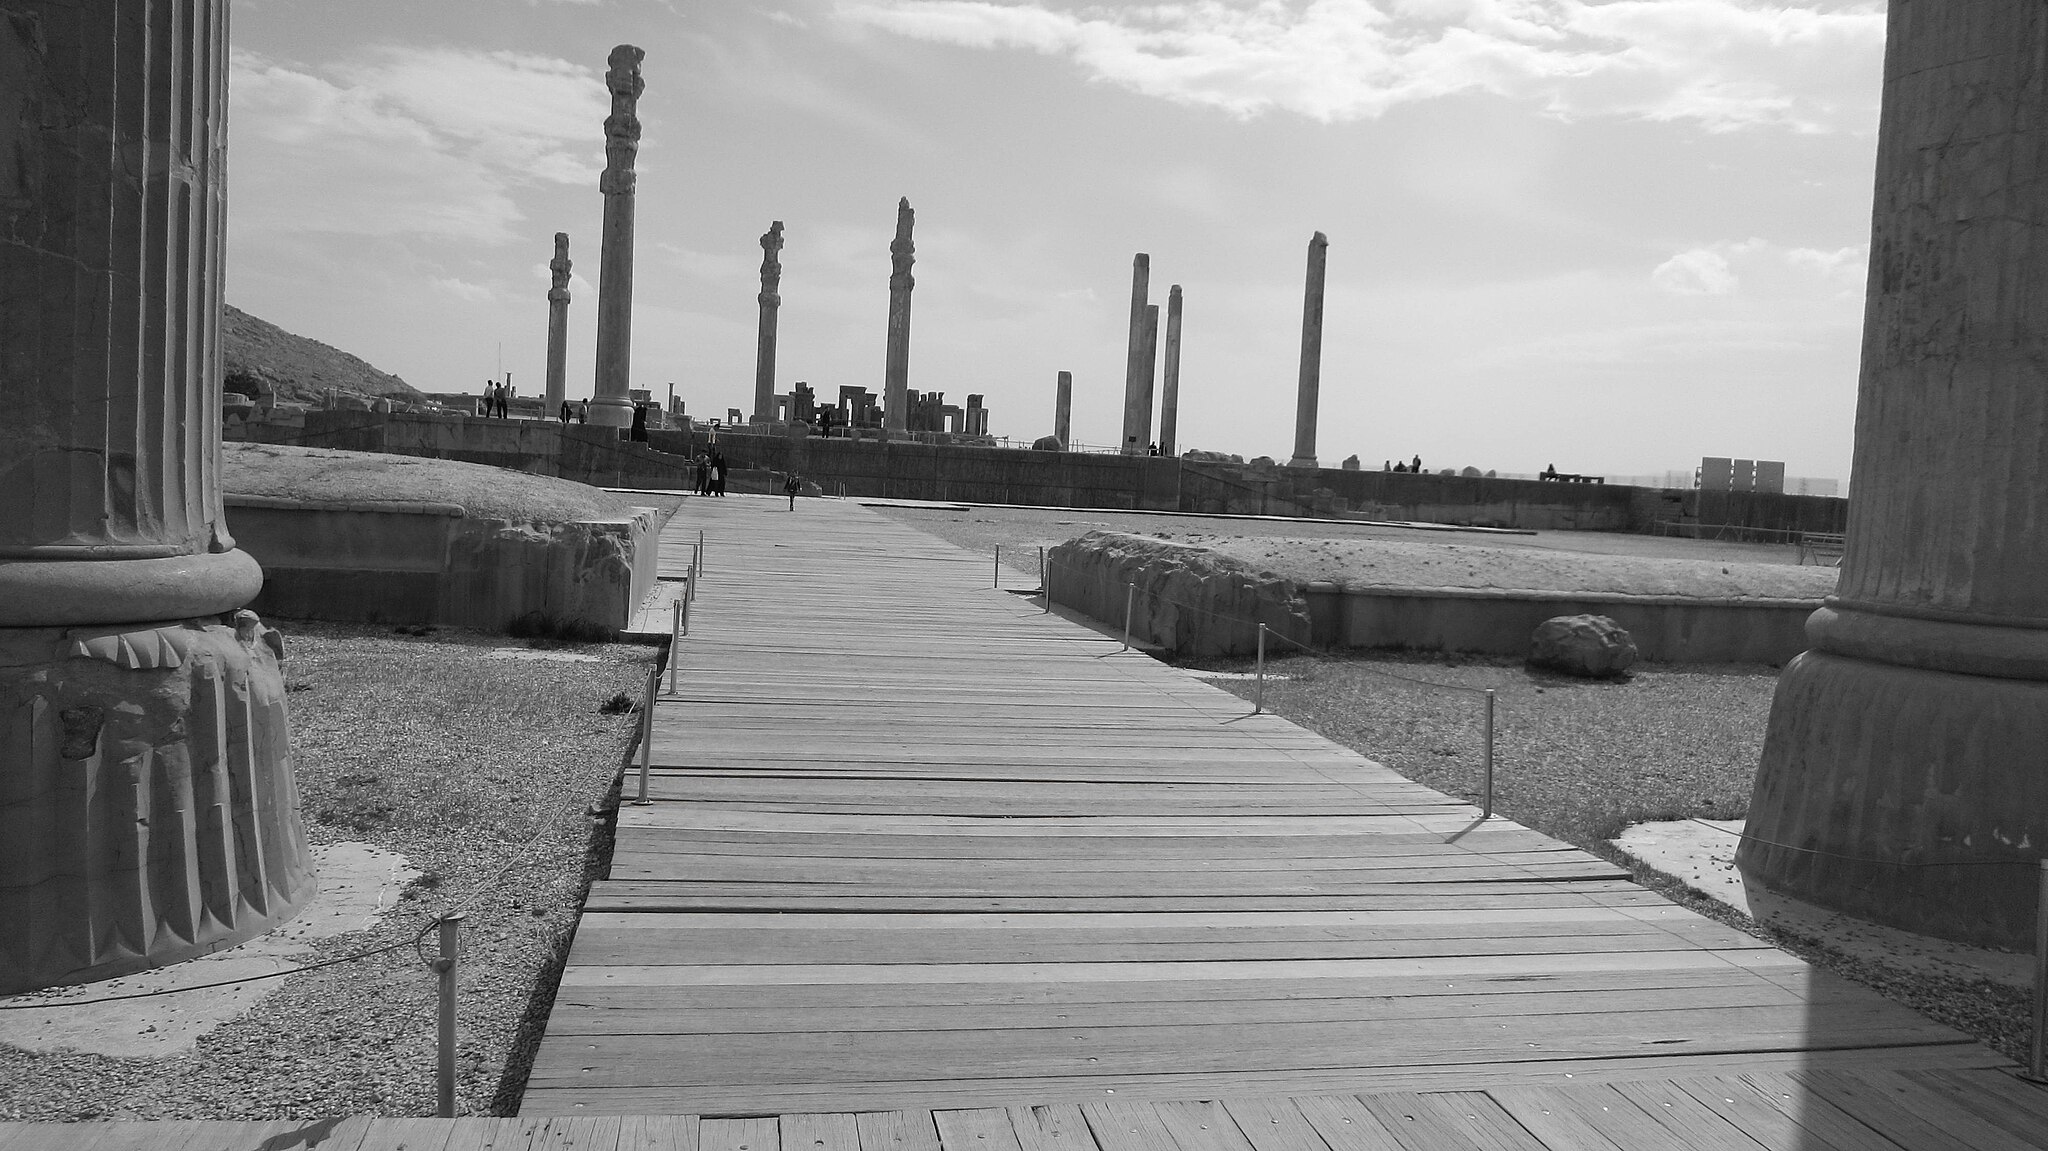
Title: دورنمایی از پاسارگاد
Date: 2015-02-12 14:18:01
Categories: Apadana of Persepolis, Images from Wiki Loves Monuments 2018, Self-published work, Cultural heritage monuments in Iran with known IDs, Uploaded via Campaign:wlm-ir, Images from Wiki Loves Monuments in Marvdasht, 2015 in Persepolis, Images from Wiki Loves Monuments 2018 in Iran, Iran photographs taken on 2015-02-12